Ane Brun

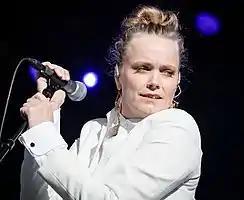
Brun in 2017

Ane Brun (born Ane Brunvoll on 10 March 1976) is a Norwegian singer-songwriter and guitarist of Sami origin who sings primarily in English. Since 2003, she has released eleven studio albums, six live albums, five compilations, one live DVD, and seven EPs. She has lived in Stockholm, Sweden, since 2001, where she writes, records, and runs her own label, Balloon Ranger Recordings.